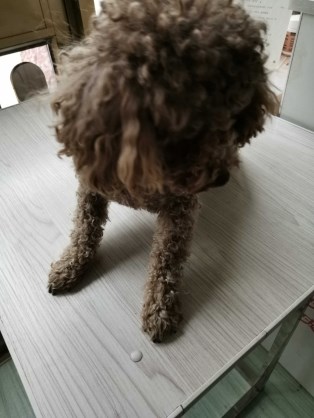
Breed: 7449-n000128-teddy